John H. Kerr Jr.

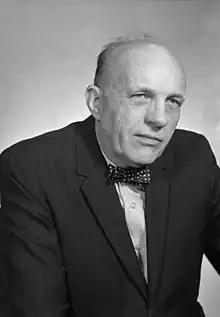
Kerr c. 1963

Born in Warrenton, North Carolina, Kerr received his bachelor's from University of North Carolina at Chapel Hill and his law degree from Wake Forest University School of Law. He then practiced law in Rocky Mount, North Carolina. Kerr served in the North Carolina House of Representatives, in 1929, from Edgecombe County, North Carolina, and was a Democrat. Kerr then moved back to Warrenton, North Carolina and practiced law. From 1939 to 1949, Kerr again served in the North Carolina House of Representatives, from Warren County, North Carolina, and was speaker of the house in the 1943 session. From 1955 to 1957, Kerr served in the North Carolina State Senate and then served in the North Carolina House of Representatives from 1957 to 1963. Kerr's father was John H. Kerr who served in the United States House of Representatives and his son was John H. Kerr, III who also served in the North Carolina General Assembly. Kerr died in Warrenton, North Carolina.